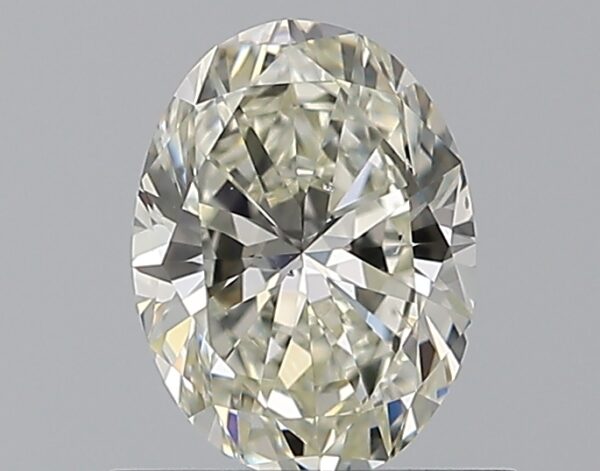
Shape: oval
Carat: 0.7
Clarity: VS2
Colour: K
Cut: EX
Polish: EX
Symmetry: VG
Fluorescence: F
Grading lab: GIA
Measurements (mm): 6.69 x 4.94 x 3.15